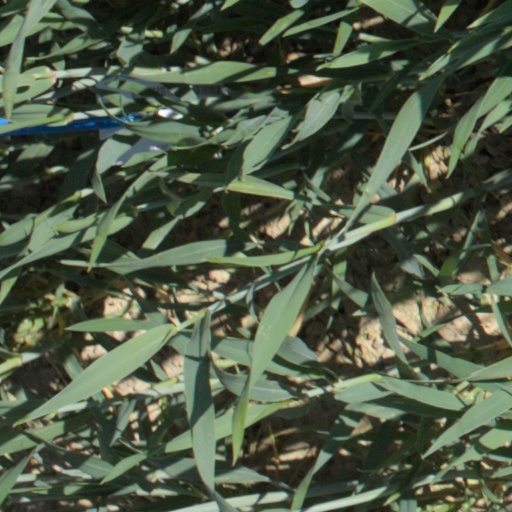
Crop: wheat